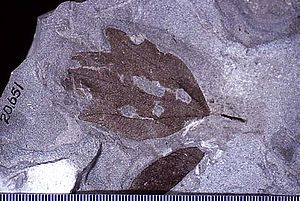
Sommerlaurbær
Fossilt blad af en uddød Sommerlaurbær Foto: EncycloPetey
Sommerlaurbær er en slægt med lidt ca. 100 arter, som er udbredt i Østasien, Nordamerika og Australien. Det er løvfældende buske eller små træer med grålig bark. Bladene er spredtstillede og dufter aromatisk, når de bliver knust. De er næsten læderagtige med en glat eller tæt behåret overflade. Blomstringen foregår før løvspring, og blomsterne sidder i små halvskærme ved knopperne. De enkelte blomster er enkønnede, og planterne er særbo. Kronblade mangler, og bægerbladene er gule og hårløse. Frugten er en næsten kuglerund stenfrugt.